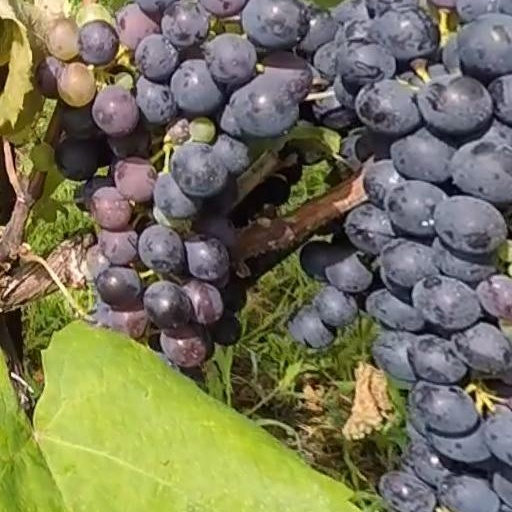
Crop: grape